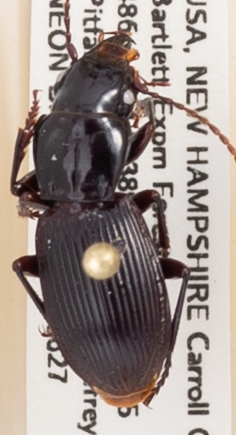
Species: Pterostichus rostratus
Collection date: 2018-06-27 04:00:00
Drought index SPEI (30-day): -0.156
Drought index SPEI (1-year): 0.47
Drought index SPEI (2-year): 0.47